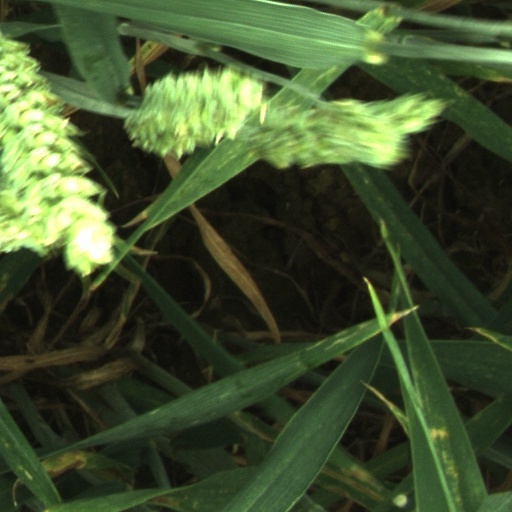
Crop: wheat